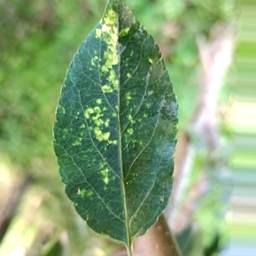
Label: Apple_Mosaic